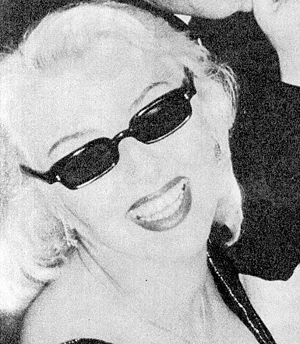
Franca Rame
Franca Rame, 1956
Franca Rame var en italiensk skuespiller, dramatiker og politisk aktivist, der gennem det meste af sin karriere arbejdede tæt sammen med sin mand, Dario Fo. Hun optrådte i overvejende grad på teateret, men indspillede også enkelte film.